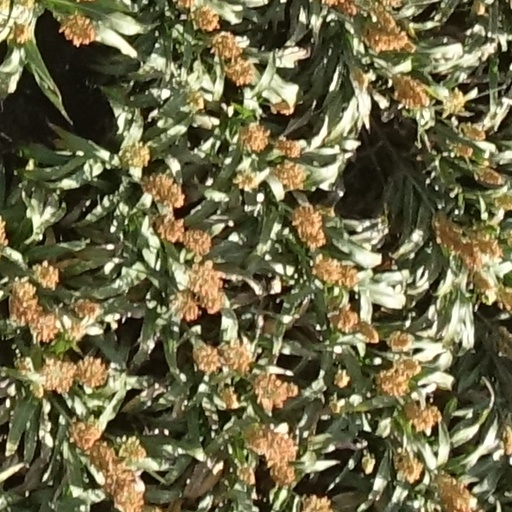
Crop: sorghum